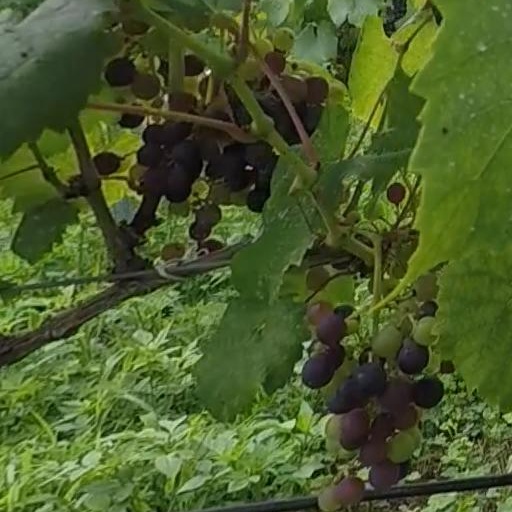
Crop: grape